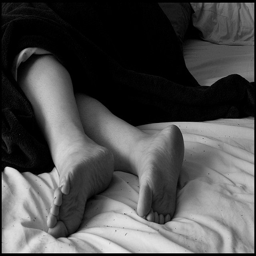
A person laying on a bed on top of a blanket.
Someone's feet are sticking out of the bottom of a bed.
Two feet laying on top of a blanket.
Someone feet that are uncovered while that person is sleeping.
The person sleeping is leaving their feet exposed.